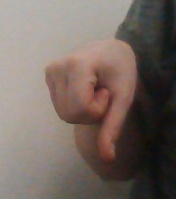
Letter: waw